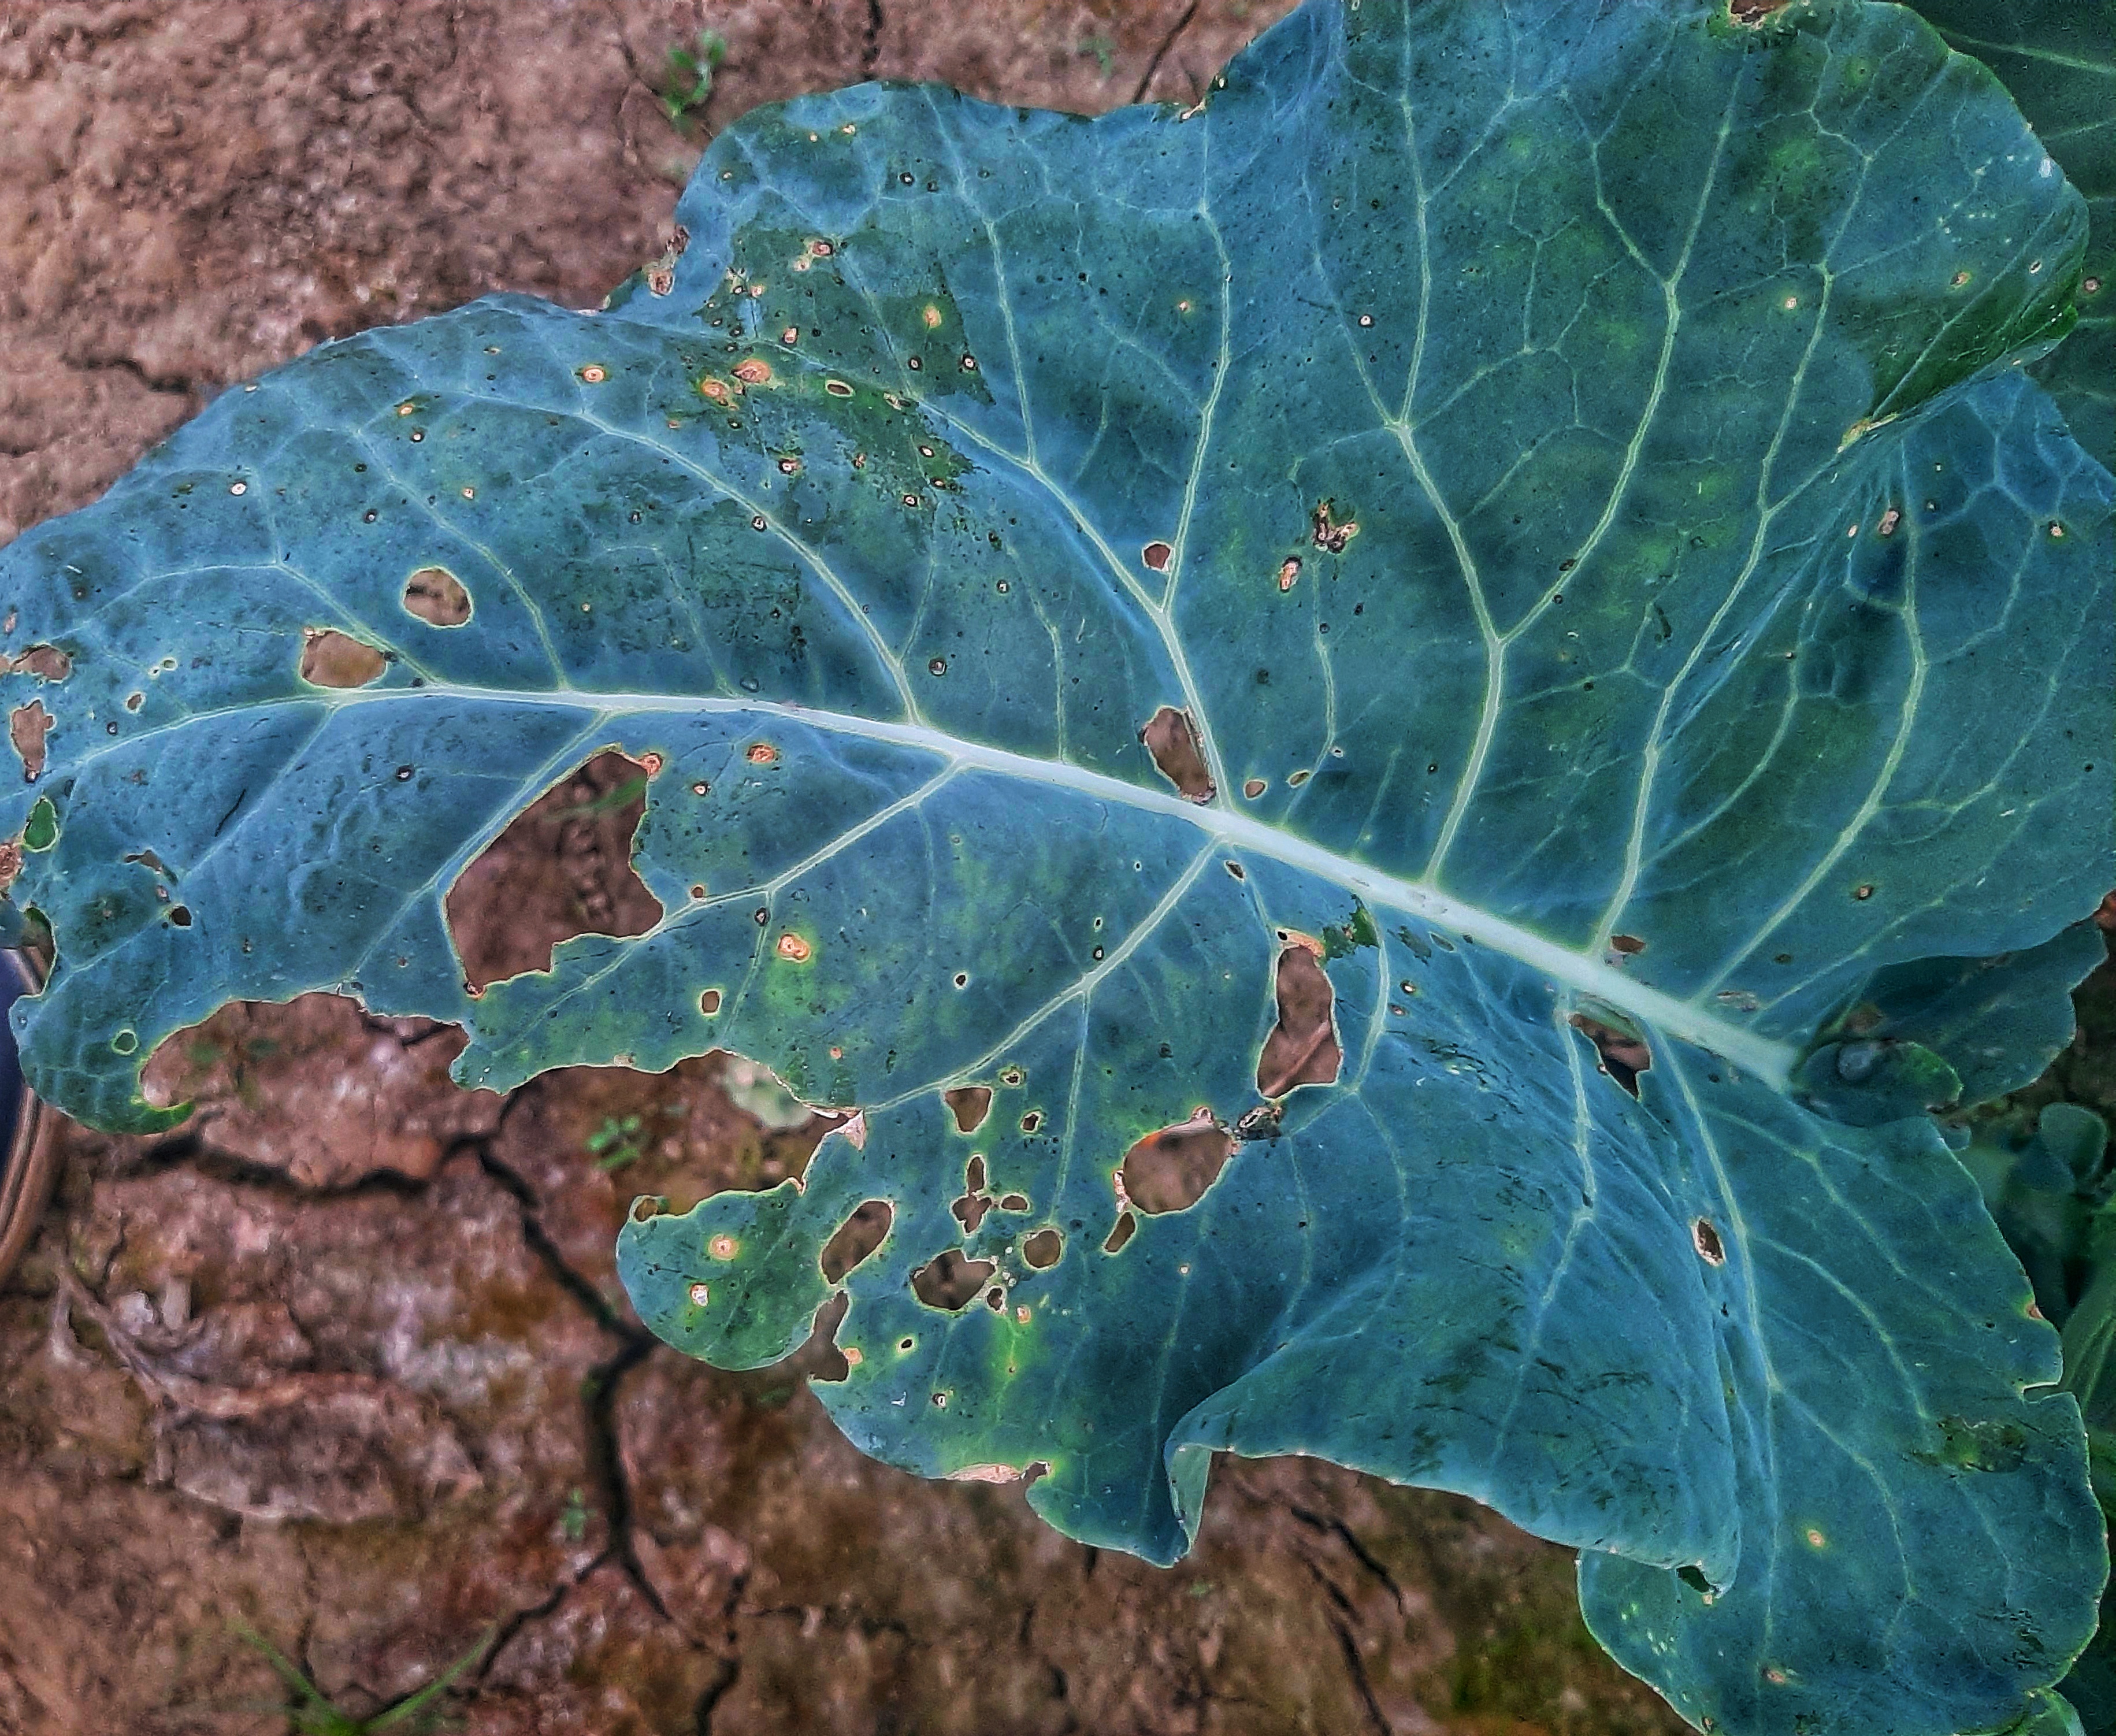
Label: Black Rot